Mountain View Homestead and General Store

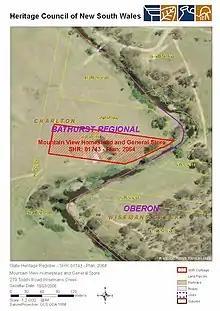
Heritage boundaries

Mountain View Homestead and General Store is of State significance for its historic and aesthetic and technical merits.